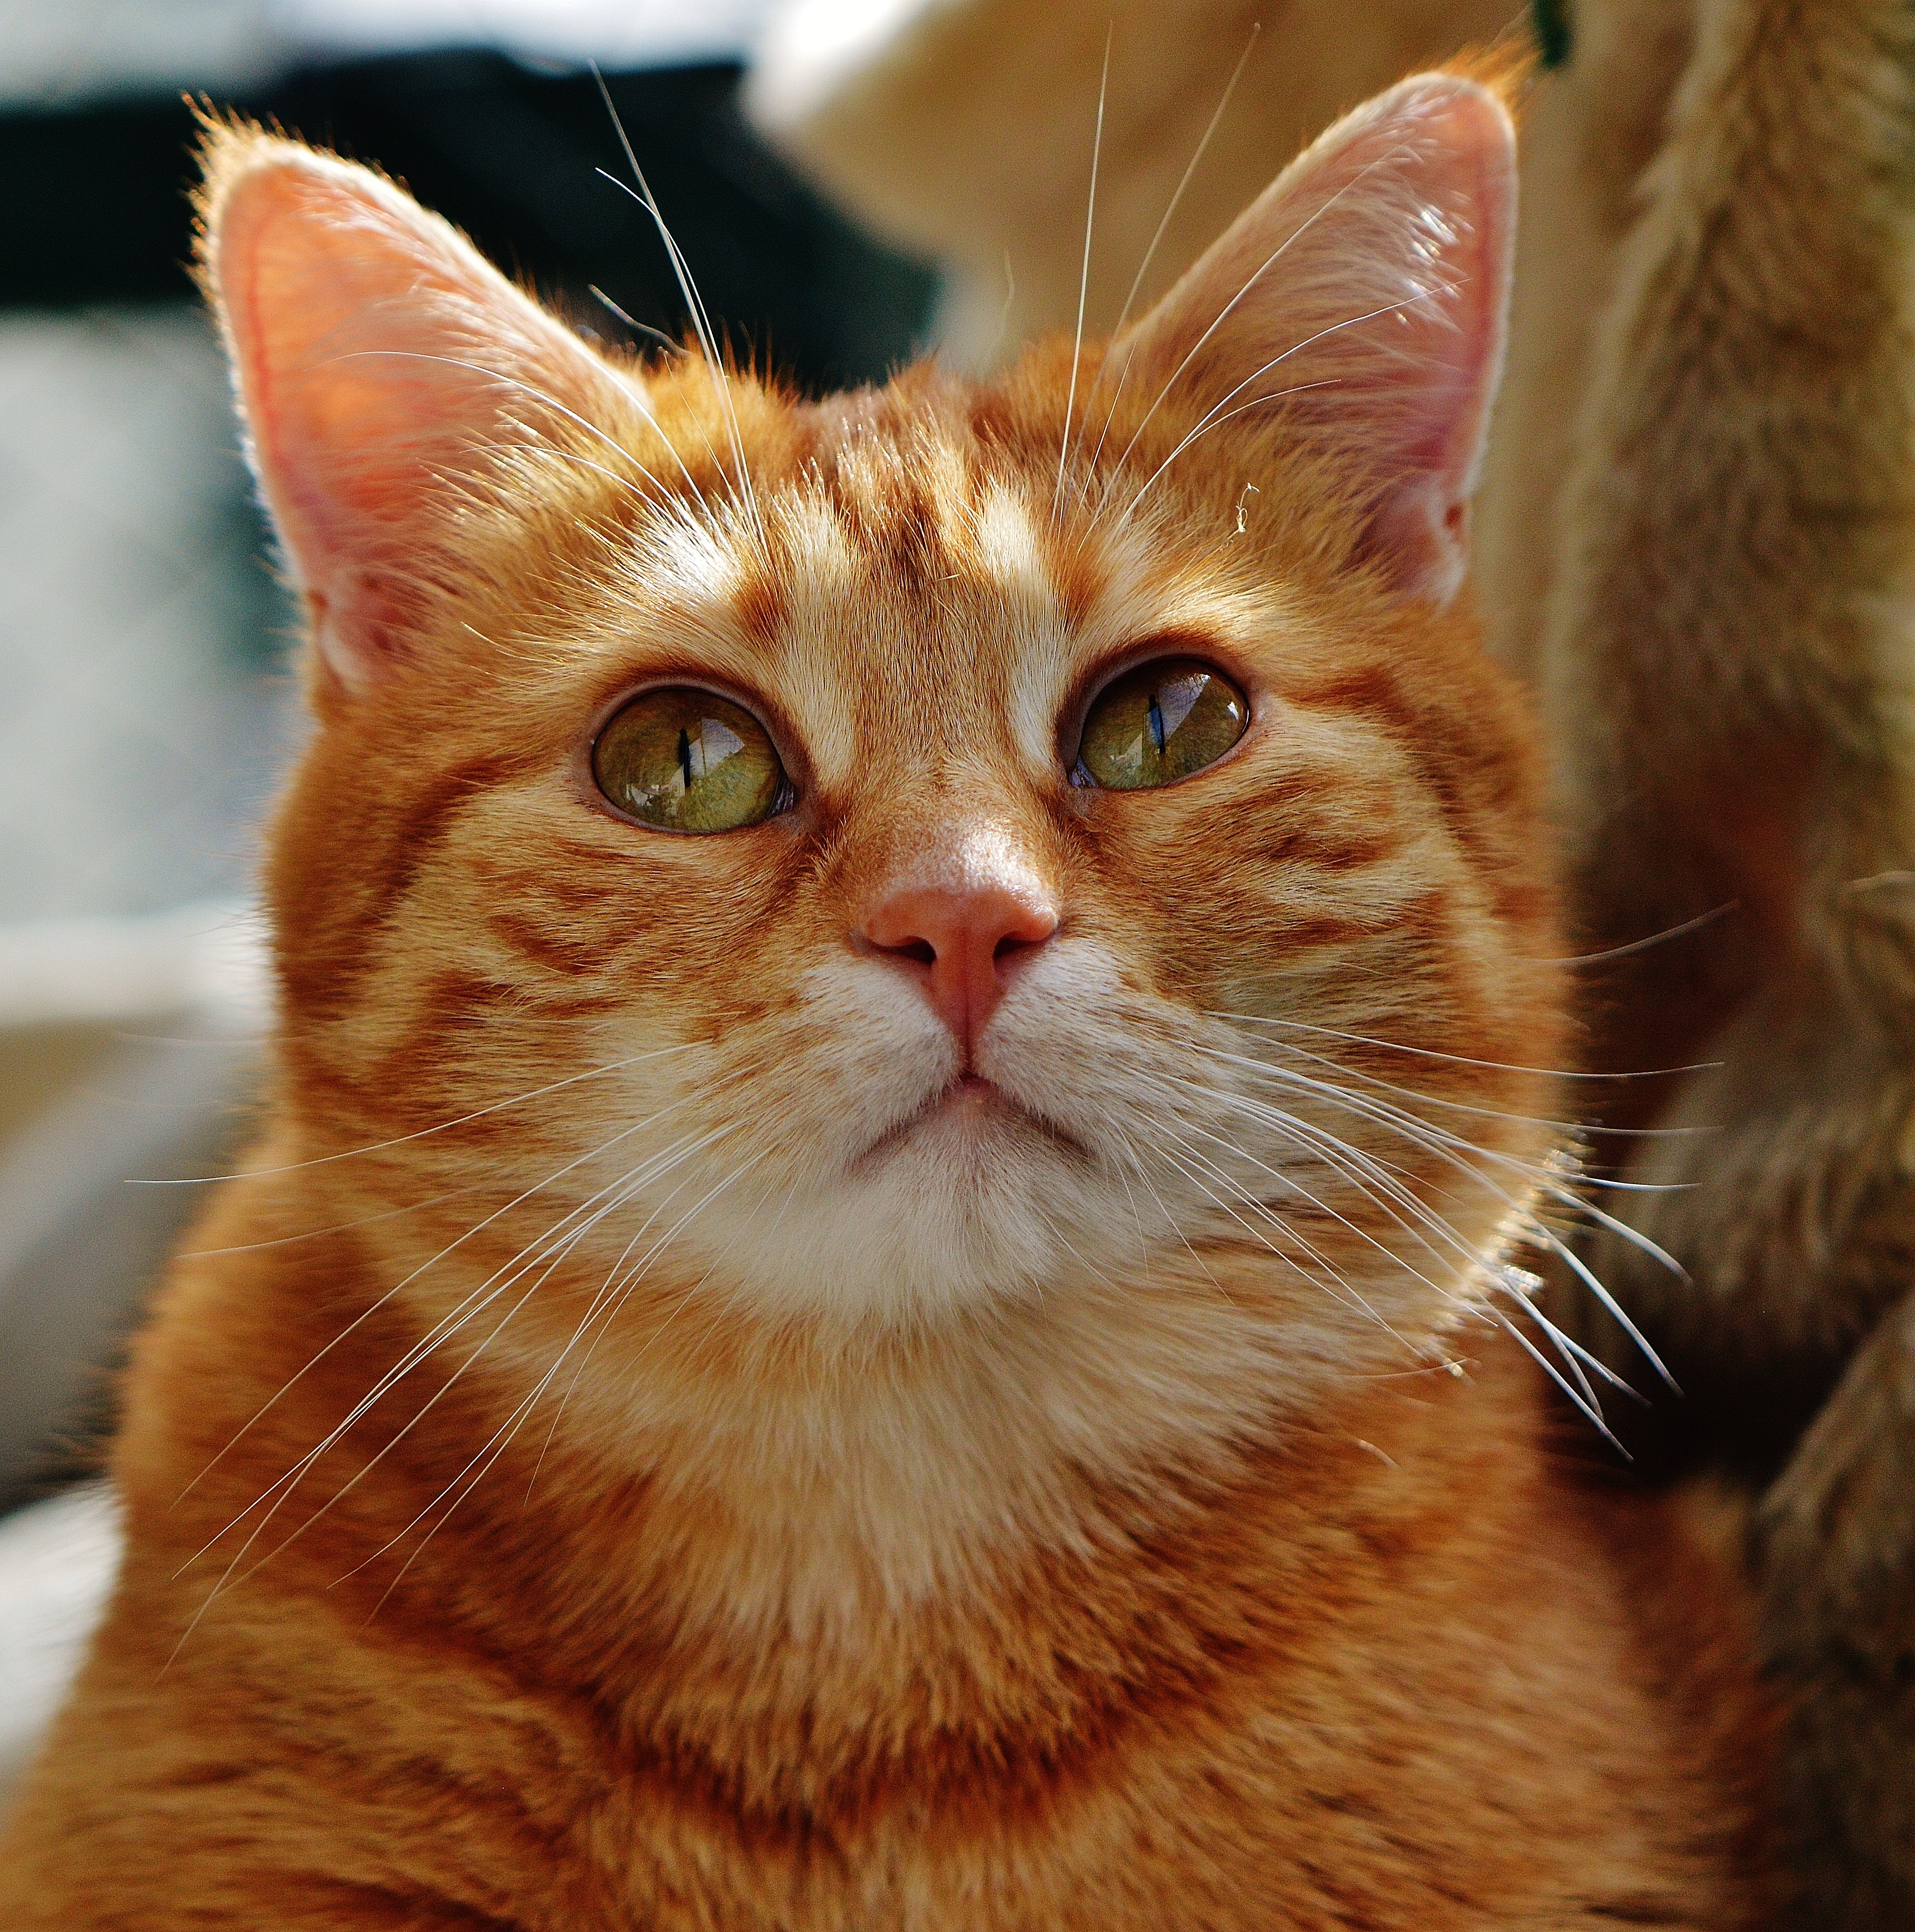
sweet, animal, cute, pet, fur, red, kitten, cat, mammal, fauna, playful, close up, nose, whiskers, snout, tiger, adidas, vertebrate, cuddly, animal world, domestic cat, mackerel, cat face, young cat, red mackerel tabby, red cat, abyssinian, tabby cat, european shorthair, small to medium sized cats, cat like mammal, carnivoran, domestic short haired cat, pixie bob, rusty spotted cat, toyger